Chaim Leib Shmuelevitz

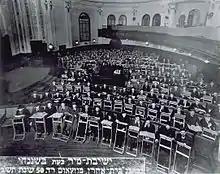
The yeshiva in the Beth Aharon Synagogue, Shanghai; Shmuelevitz is seated in the front row, second from right

Somehow, Rav Shmuelevitz became responsible for the financial needs of all Jewish learning institutions in the city, not just his own. These included contingents of the famed yeshivas of Kamenetz, Kletzk, Lubavitch, and Lublin. This was despite the fact that exchanging foreign currency in Shanghai was fraught with danger and Shmuelevitz lived with a perpetual fear of being apprehended by the authorities.